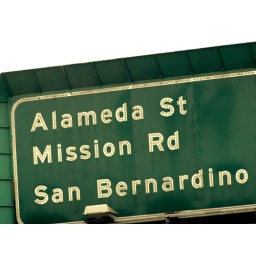
road signs in California